John Mullan (road builder)

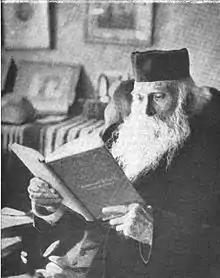
John Mullan in 1903.

In March 1869, newly inaugurated President Ulysses S. Grant announced the "Peace Policy", which radically changed the federal government's relationship with Native Americans. No longer would the United States seek to conquer tribes. The policy of signing treaties was abandoned; instead, reservations were established, and tribes were now seen as wards of the state, to be fed, housed, educated, and cared for. In the past, Indian agents were contractors who made a profit off their work with tribes, and corruption was rampant. Grant's new policy relied on Christian missionaries as agents, in the hope that priests and nuns would resist venality. In April 1869, Congress established the Board of Indian Commissioners to oversee the establishment of government-approved Christian missions and reservation work. Due to extensive anti-Catholic feeling in the United States, only Protestants were appointed to the Board of Indian Commissioners, and Catholic missions were permitted at just seven of the 73 Indian agencies. In response, on January 2, 1874, the Catholic Church created the Catholic Commission for Indian Missions to lobby the federal government for greater access to reservations. It was reorganized as the Bureau of Catholic Indian Missions (BCIM) in 1879. Representatives of the Archbishop of Baltimore and the Archbishop of Philadelphia (and, later, the Archbishop of St. Louis) led the BCIM, while a commissioner (a lay person) acted as the organization's lobbyist and fundraiser in Washington, D.C.